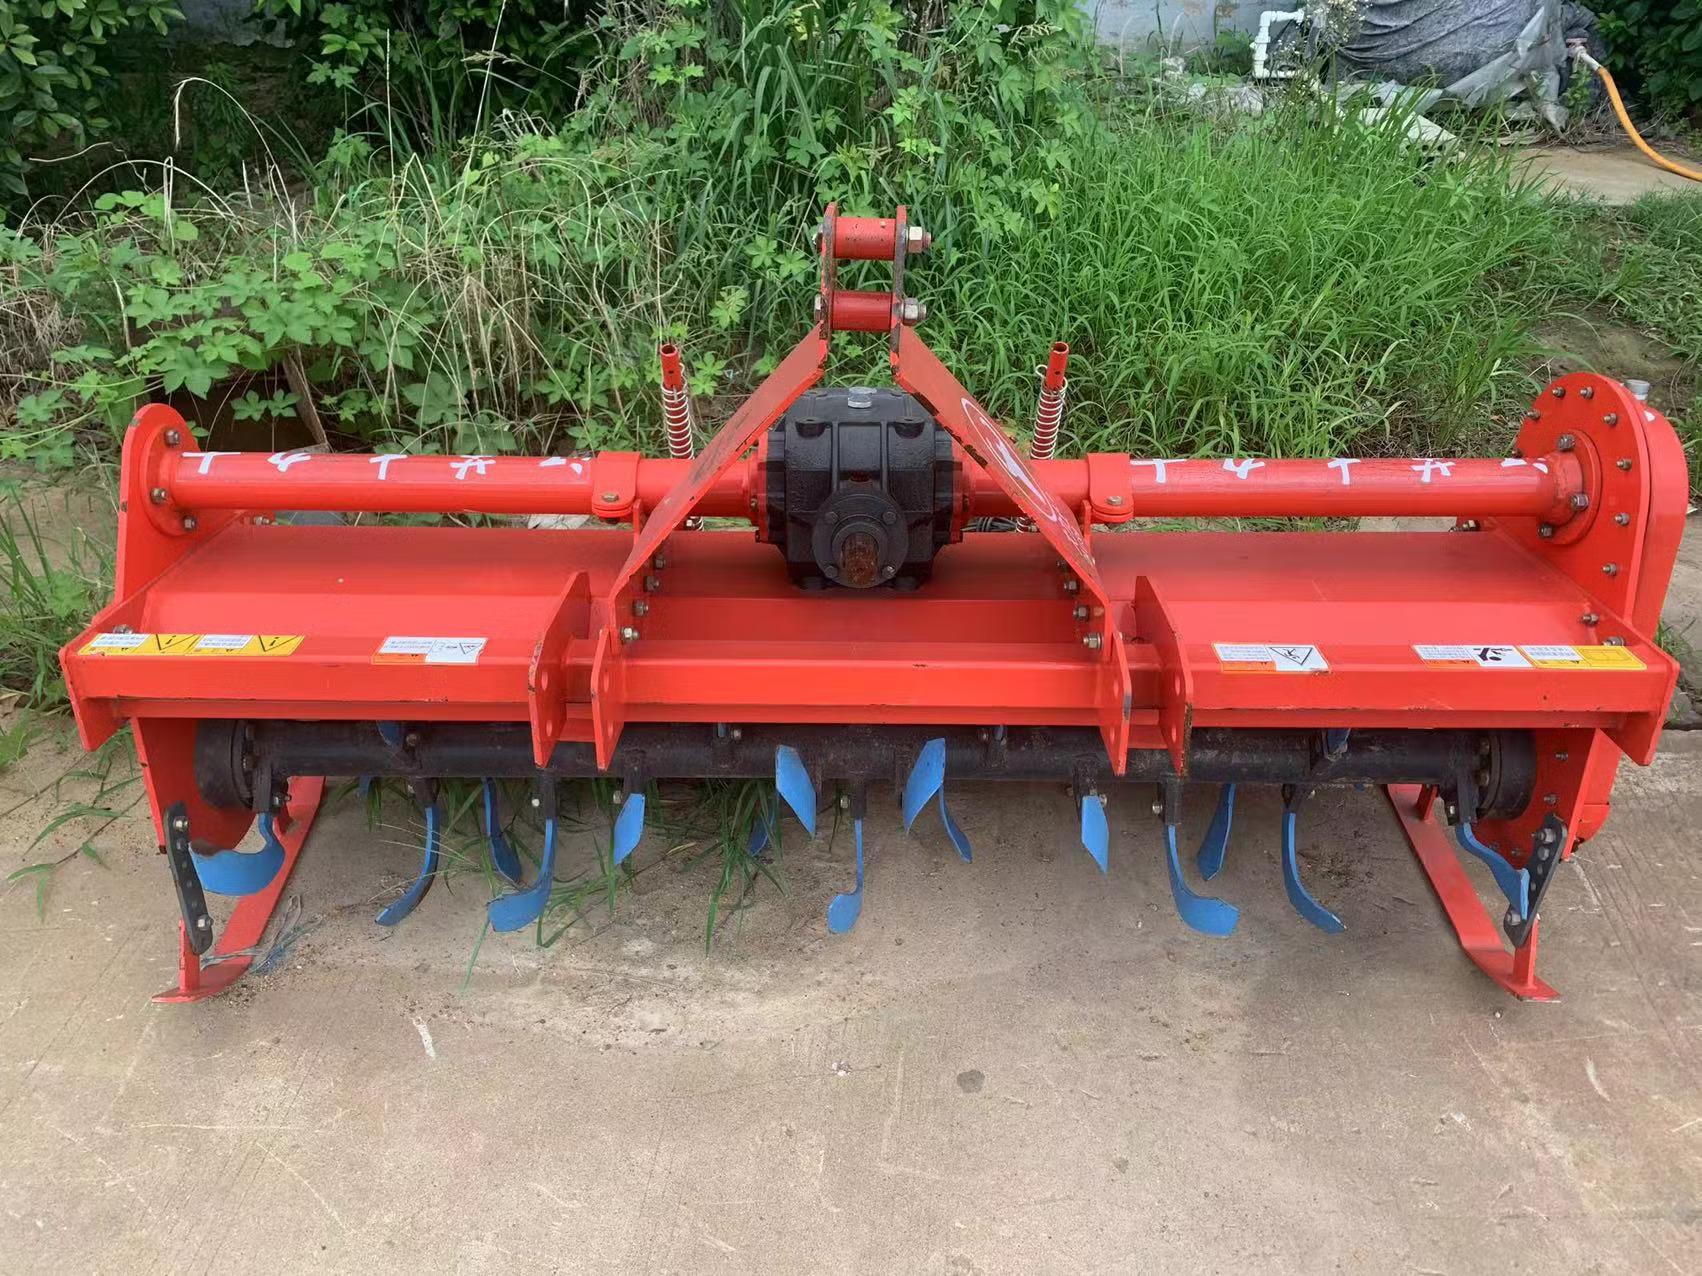
Mashine kubwa ya kulimia ya rangi nyekundu ikiwa imesimama, kazi yake ni kuchimba udongo na kuukata huku ikitengeneza mistari iliyonyooka tayari kwa kupandwa. Hii mashine ni ya kisasa hurahisisha maandalizi ya shamba na huokoa muda mwingi na kutengeneza ufanisi wa kilimo katika kupata mazao bora.